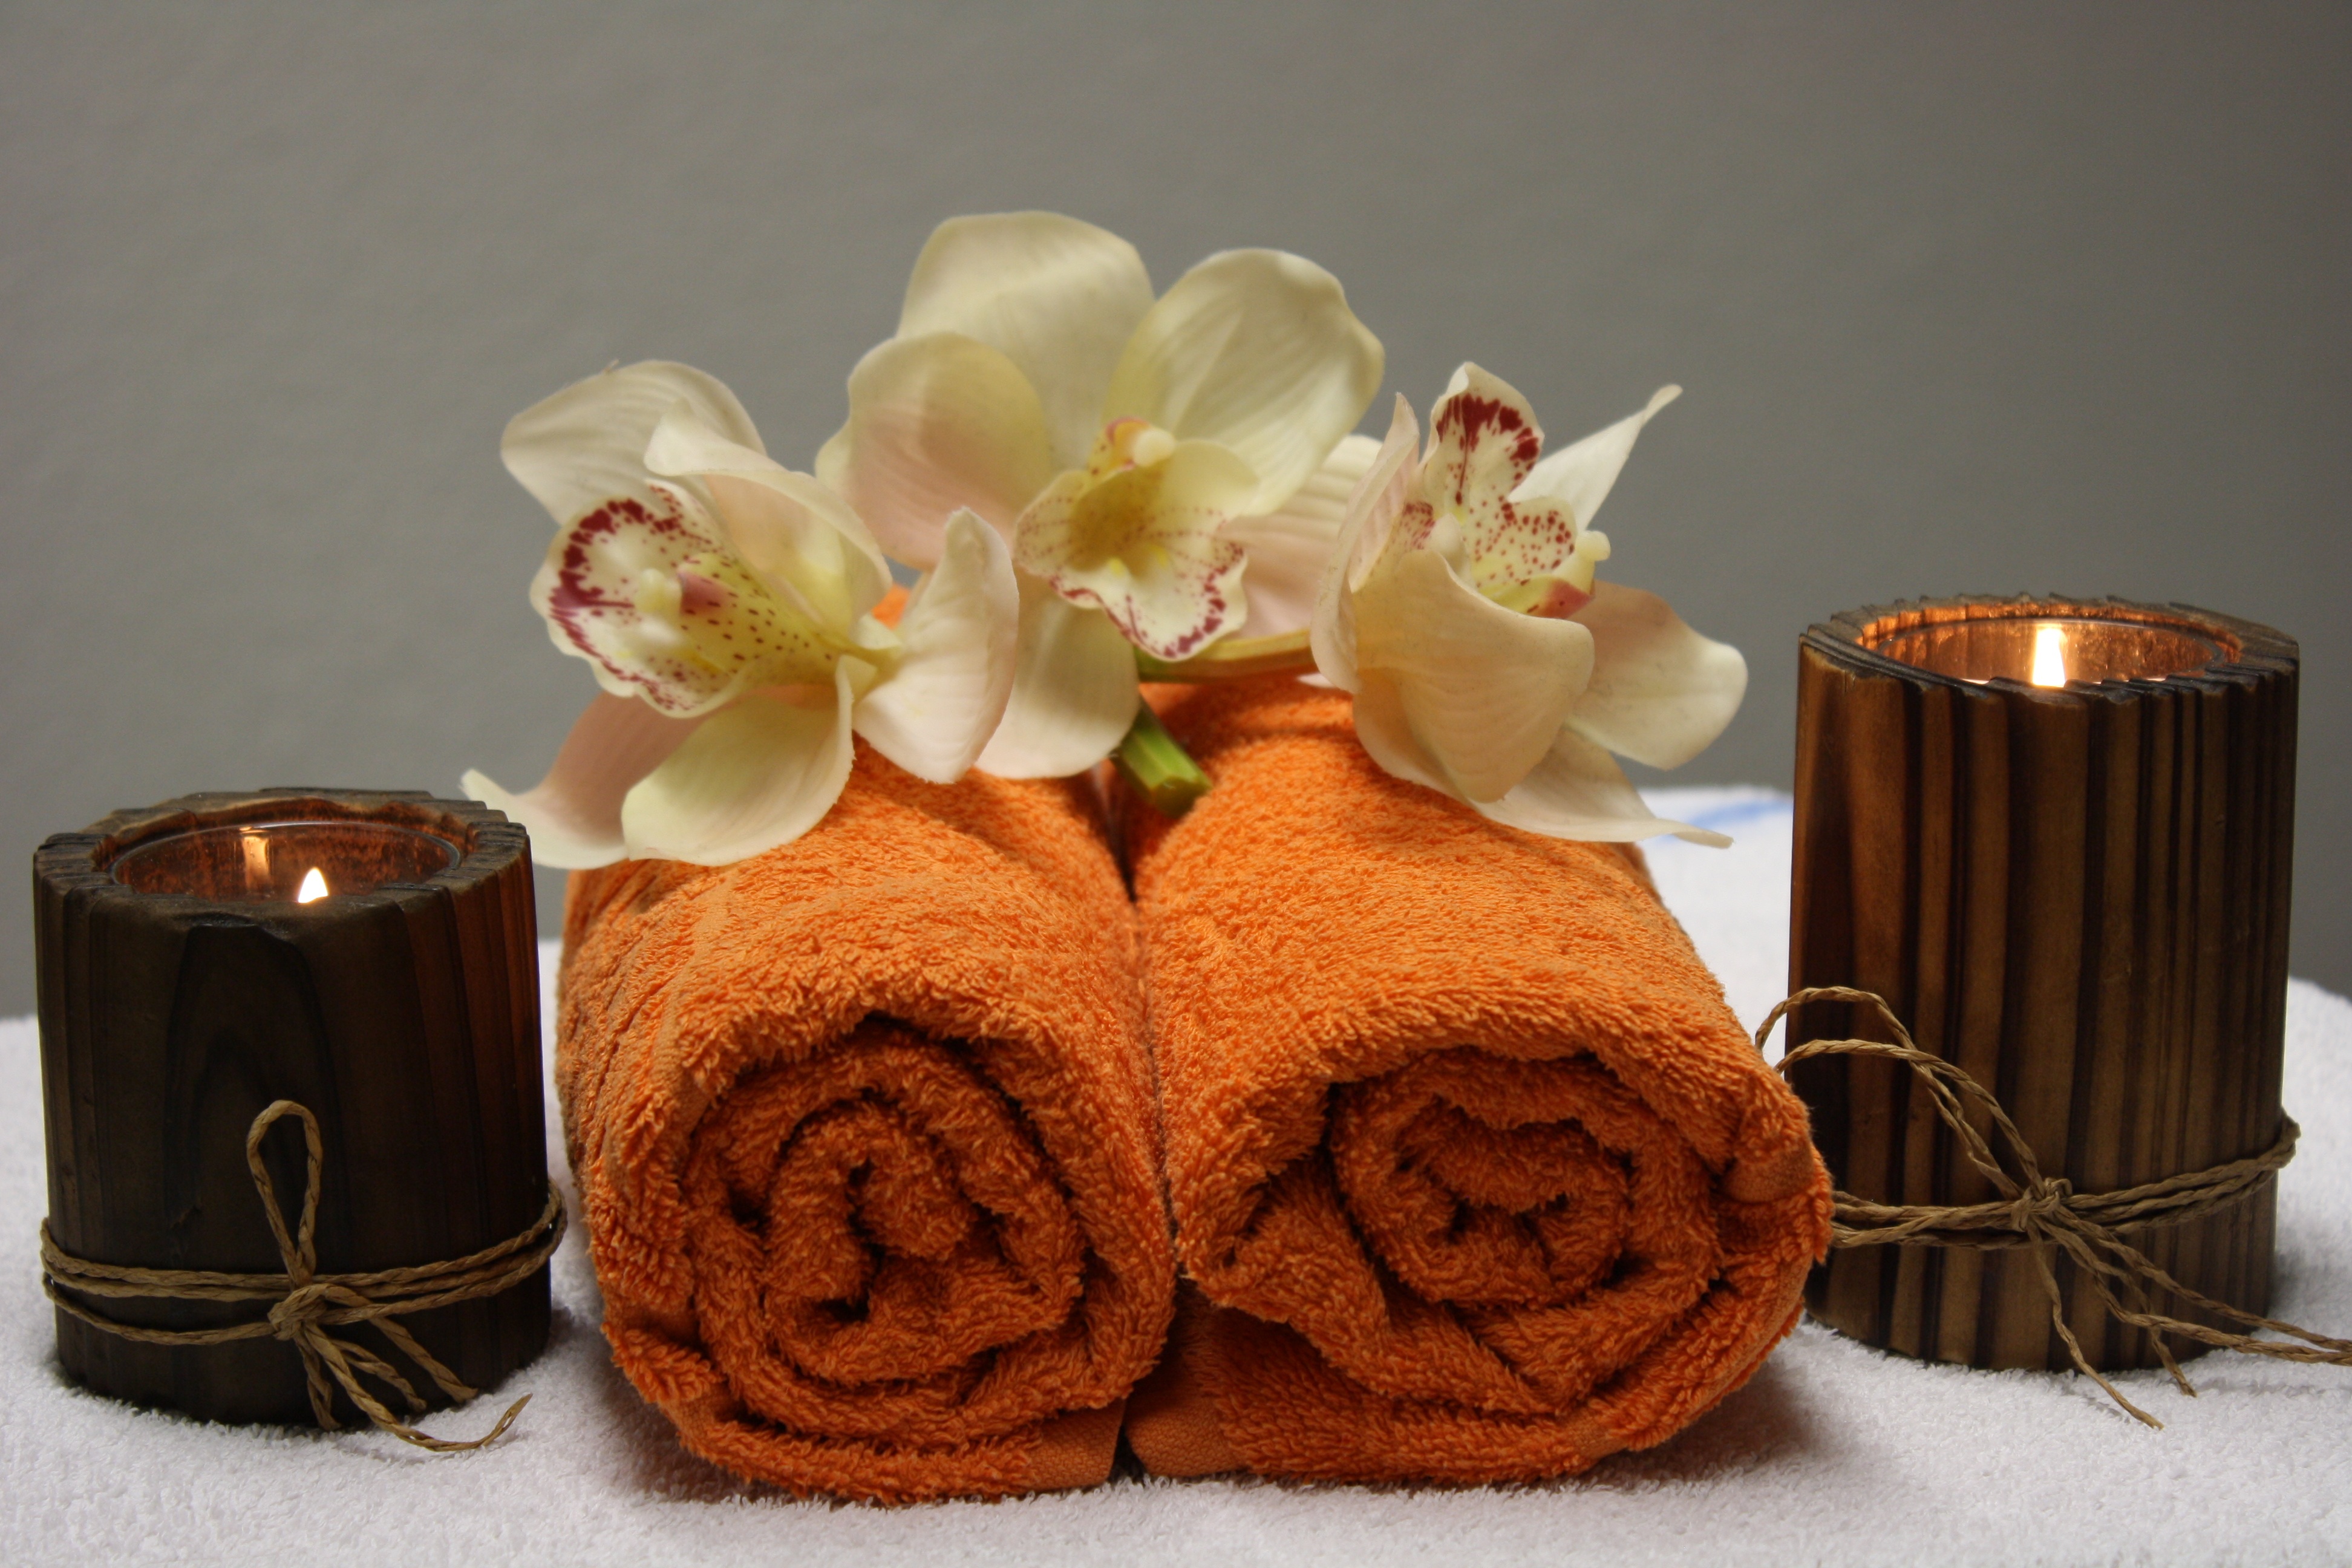
flower, relax, rest, relaxing, textile, art, relaxation, spa, massage, recovery, wellness, physio, recover, physiotherapy